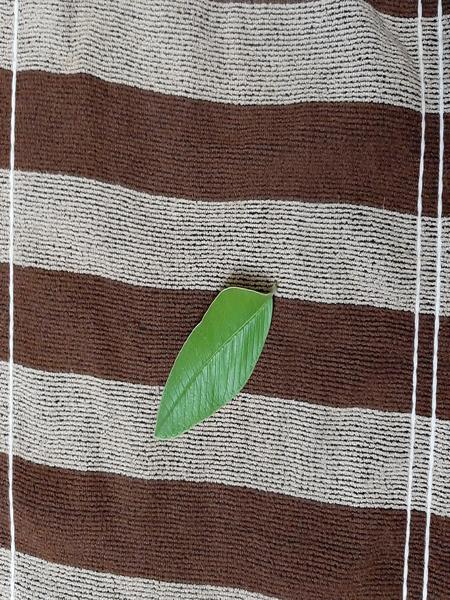
Plant: Guava